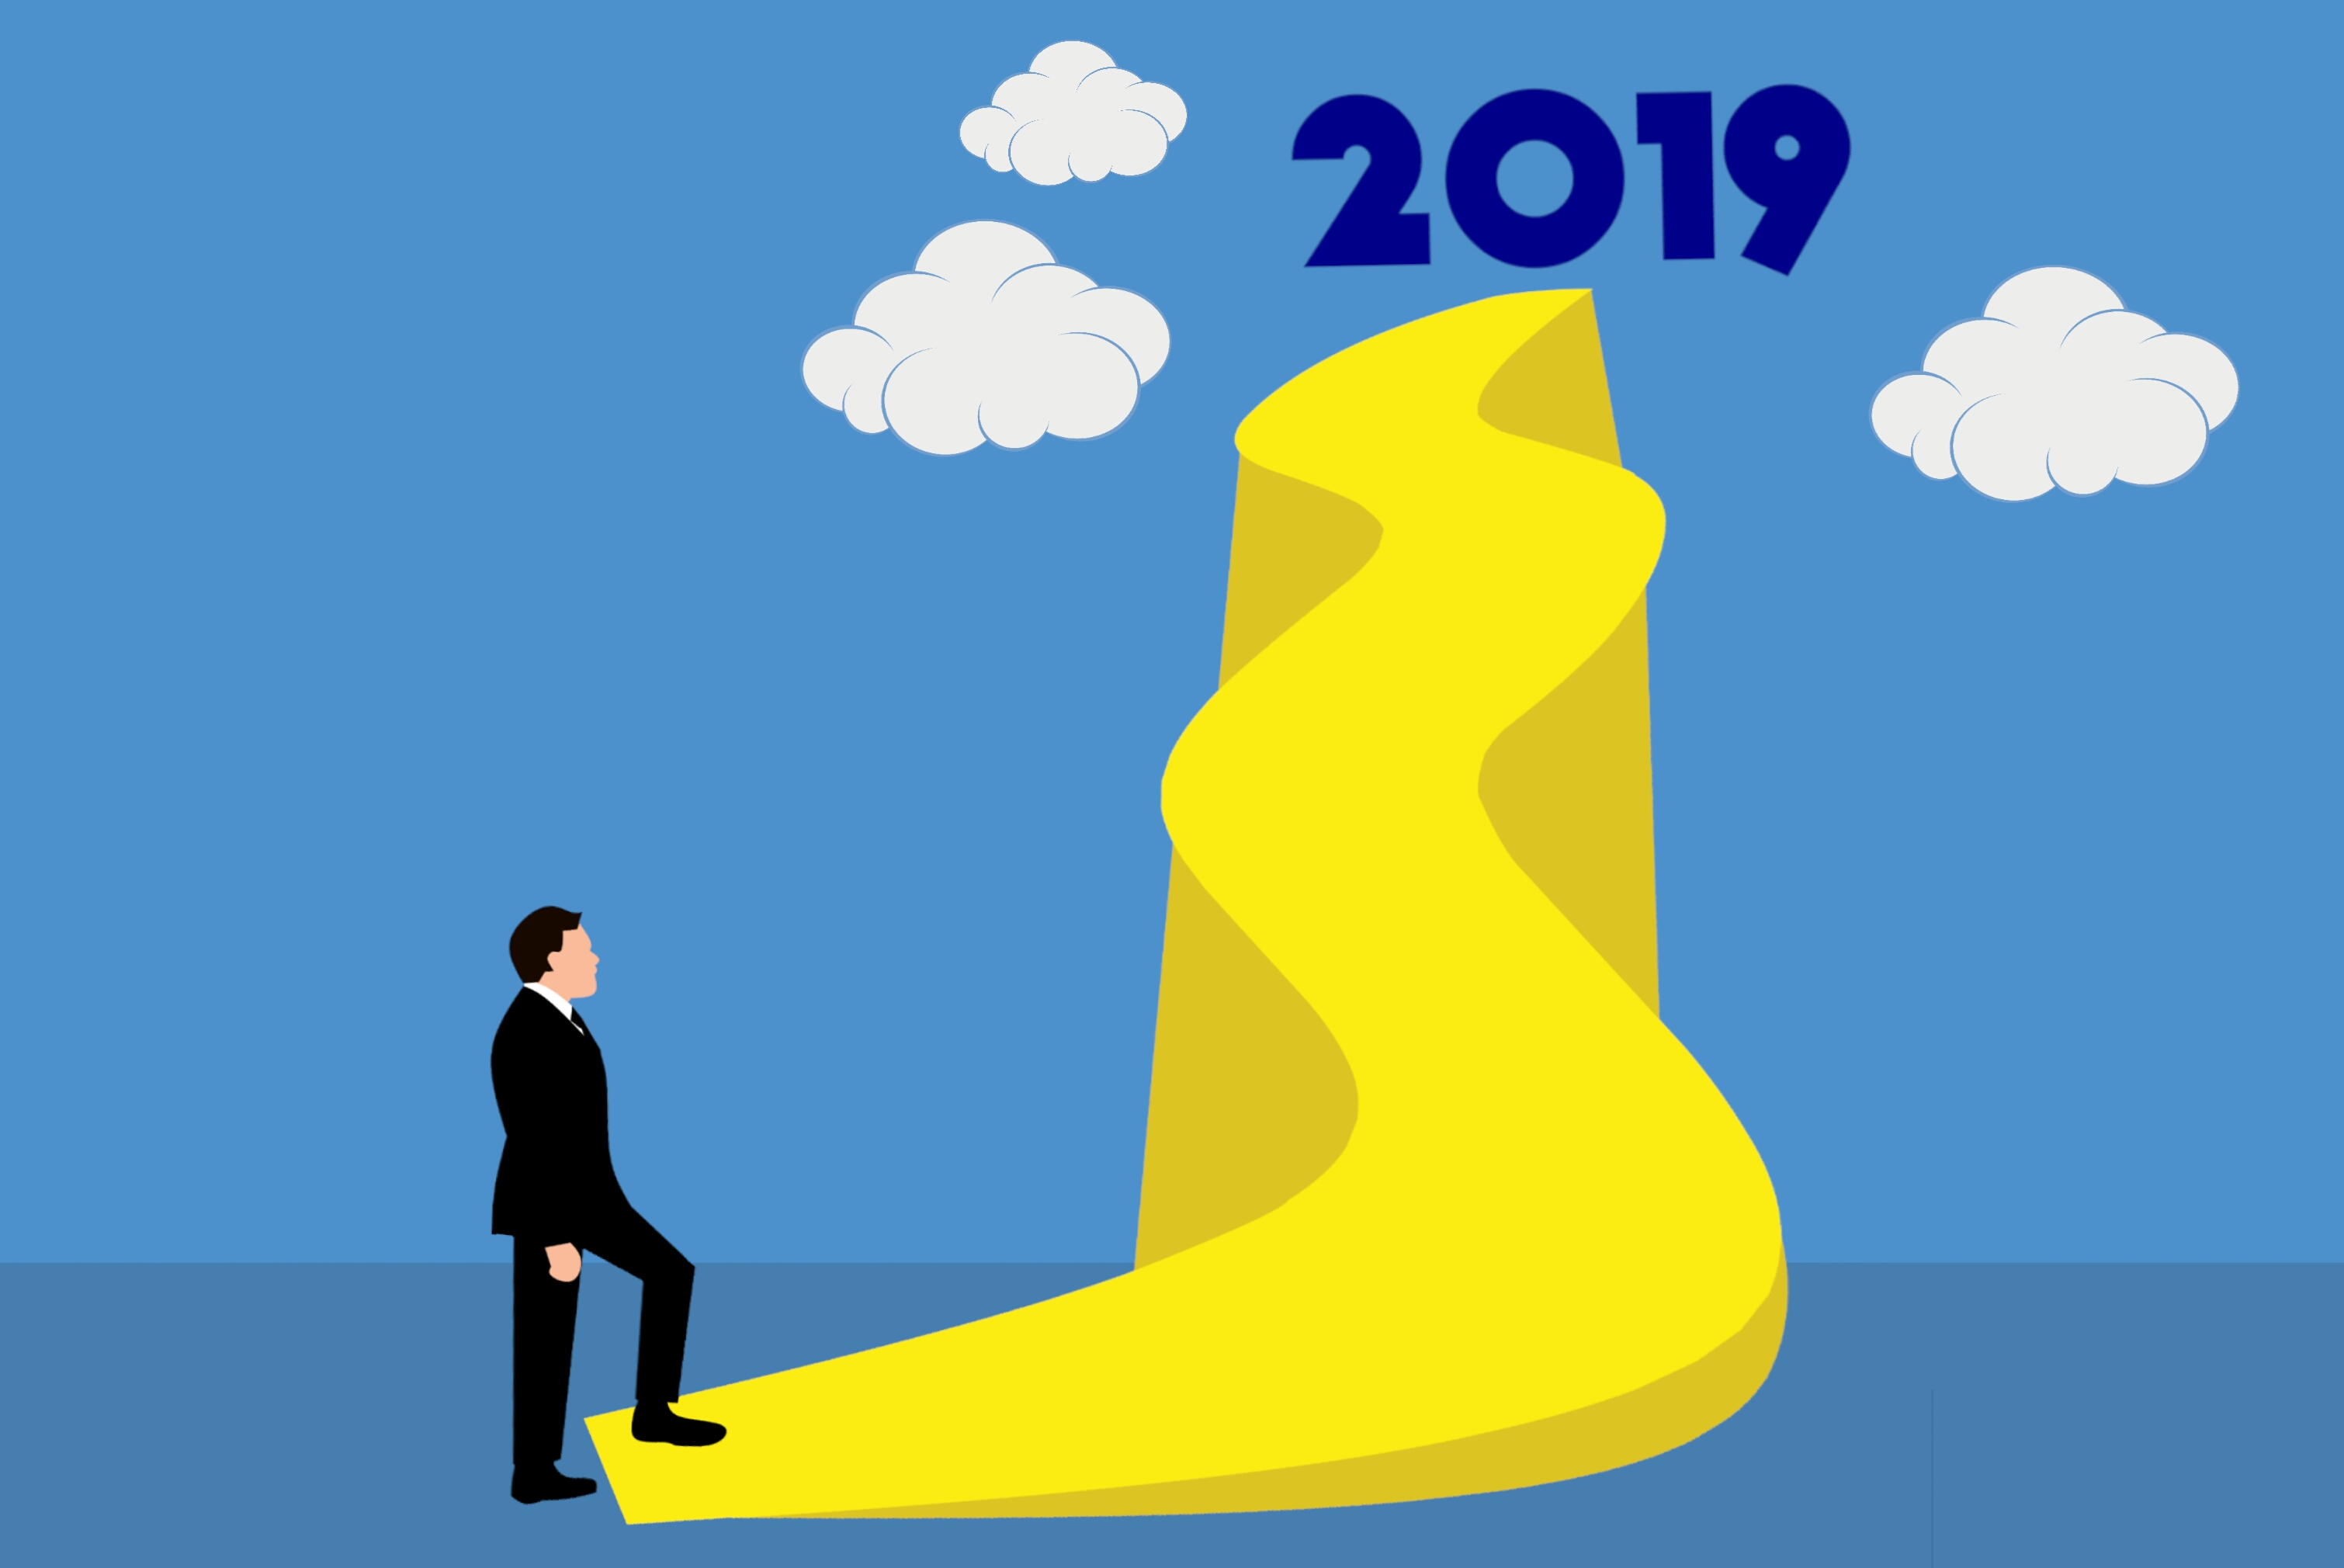
new year, 2019, happy new year, start, success, path, way, businessman, to reach, up, walking, opportunity, background, target, growth, progress, goal, mountain, clouds, top, concept, climbing, achievement, ambition, yellow, text, sky, human behavior, daytime, font, line, illustration, happiness, graphics, communication, conversation, computer wallpaper, art, graphic design, energy